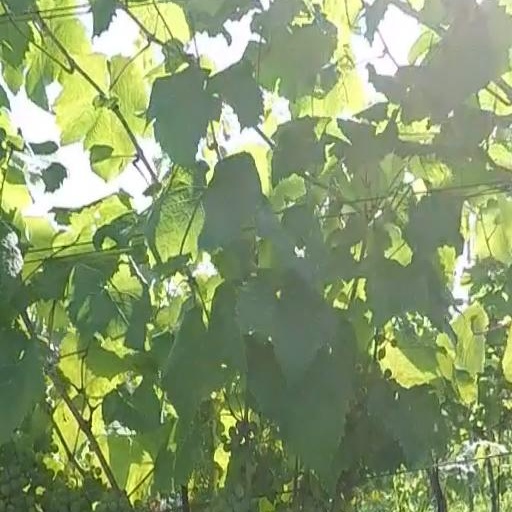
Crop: grape